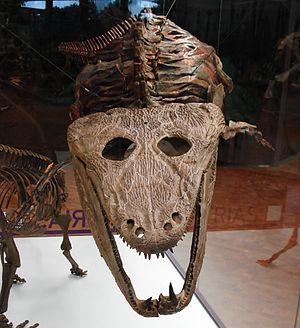
Mastodonsaurus est un genre éteint d'amphibiens ressemblant à des crocodiles, ayant vécu au cours du Trias moyen en Europe et en Russie. Sa tête, au lieu d'être en demi-cercle comme chez les grenouilles, était triangulaire et atteignait 1,25 mètre de long.